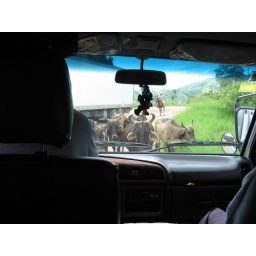
Cattle in the road is a common site in the mountains of Costa Rica